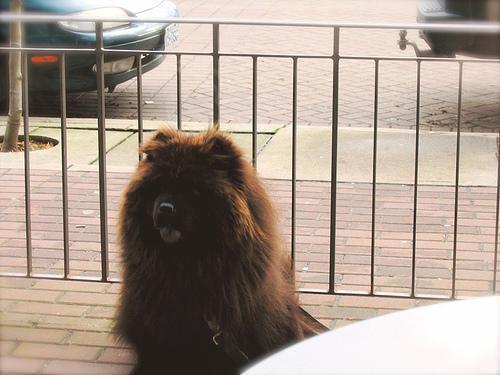
chow